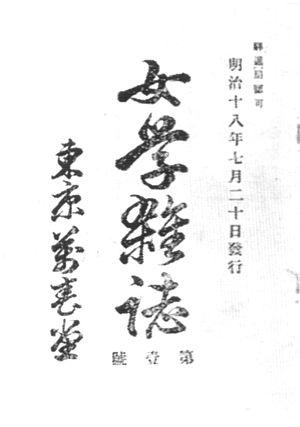
Jogaku zasshi est le premier périodique pour femmes au Japon. Créé en 1885 par Yoshiharu Iwamoto dans l’effervescence qu’a connue le monde de l’édition, et plus particulièrement la presse, dans la seconde moitié du XIXᵉ siècle, il connaît une publication régulière de juillet 1885 à février 1904, et accompagne ainsi cette deuxième ère Meiji qui se caractérise, après la grande ouverture politique des premières années, par un renfermement progressif sur une idéologie nationaliste de plus en plus exclusive. Son tirage est limité, quoique non négligeable, tout comme son épaisseur.